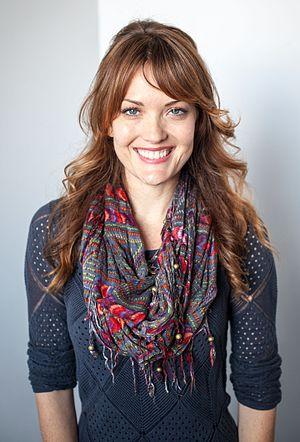
Amy Purdy, née le 7 novembre 1979, est une snowboardeuse américaine.